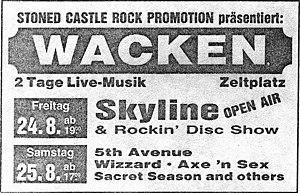
Wacken Open Air est un festival de heavy metal se tenant chaque année depuis 1990, durant la première fin de semaine d'août dans la ville de Wacken située dans le Land de Schleswig-Holstein en Allemagne. Près de tous les styles de hard rock et de métal y sont représentés. Il est désormais l’un des plus importants festivals de heavy métal au monde et l’un des plus importants festivals plein air d’Allemagne. Entre 2011 et 2018, le festival comptait environ 85 000 participants, dont le nombre de visiteurs payants s’élevait à 75 000. L’édition 2020 du festival qui devait avoir lieu du 30 juillet au 1er août a été annulée suite à l’interdiction des rassemblements majeurs en Allemagne en raison de la pandémie de Coronavirus.